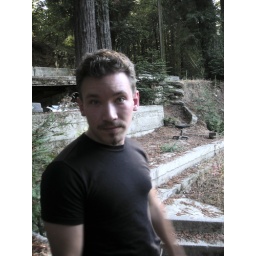
At the place where Nick's house fell in the river